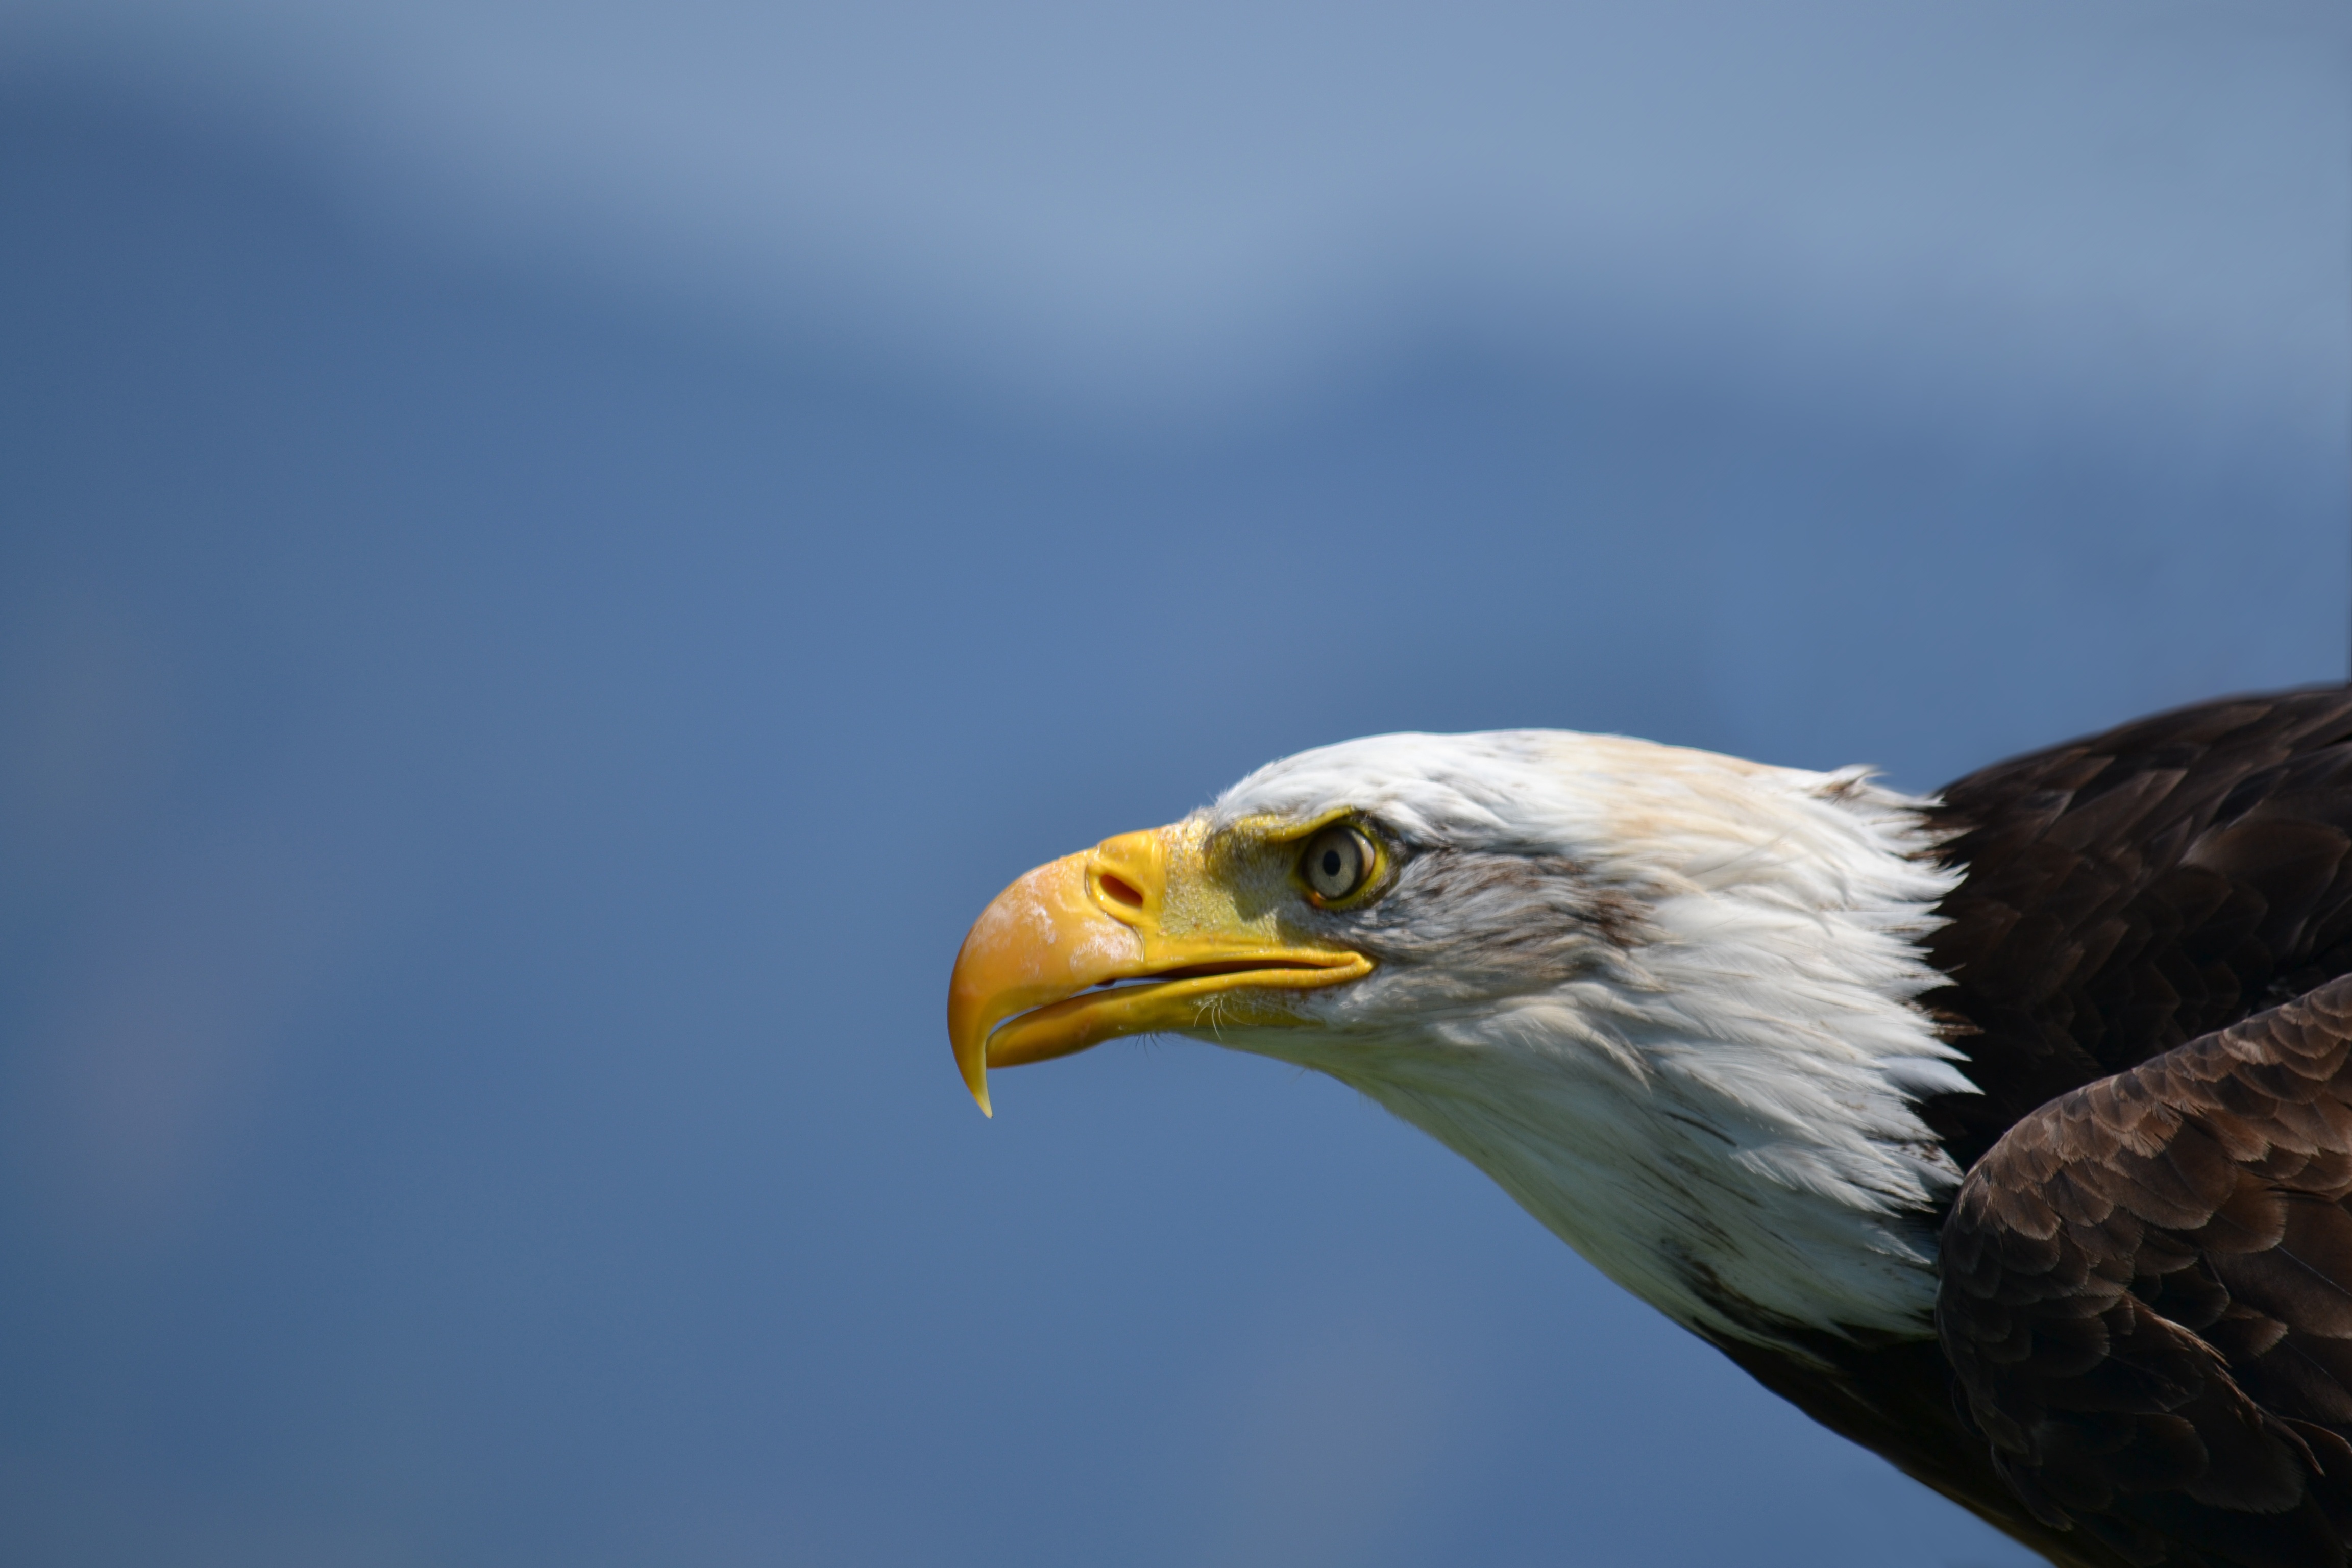
bird, wing, wildlife, beak, usa, america, eagle, fauna, raptor, bird of prey, bald eagle, vertebrate, vulture, falcon, adler, white tailed eagle, coat of arms of bird, accipitriformes